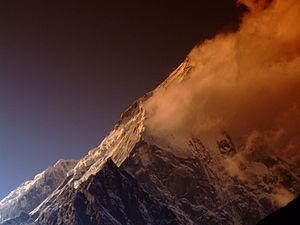
Tomaž Humar, né le 18 février 1969 à Ljubljana en Yougoslavie et mort aux alentours du 10 novembre 2009 dans le Langtang Lirung au Népal est un alpiniste slovène. Père de deux enfants, il résidait à Kamnik en Slovénie. Il réalise plus de 1 500 ascensions et gagne de nombreuses récompenses en alpinisme comme le Piolet d'Or en 1996 pour son ascension de l'Ama Dablam.